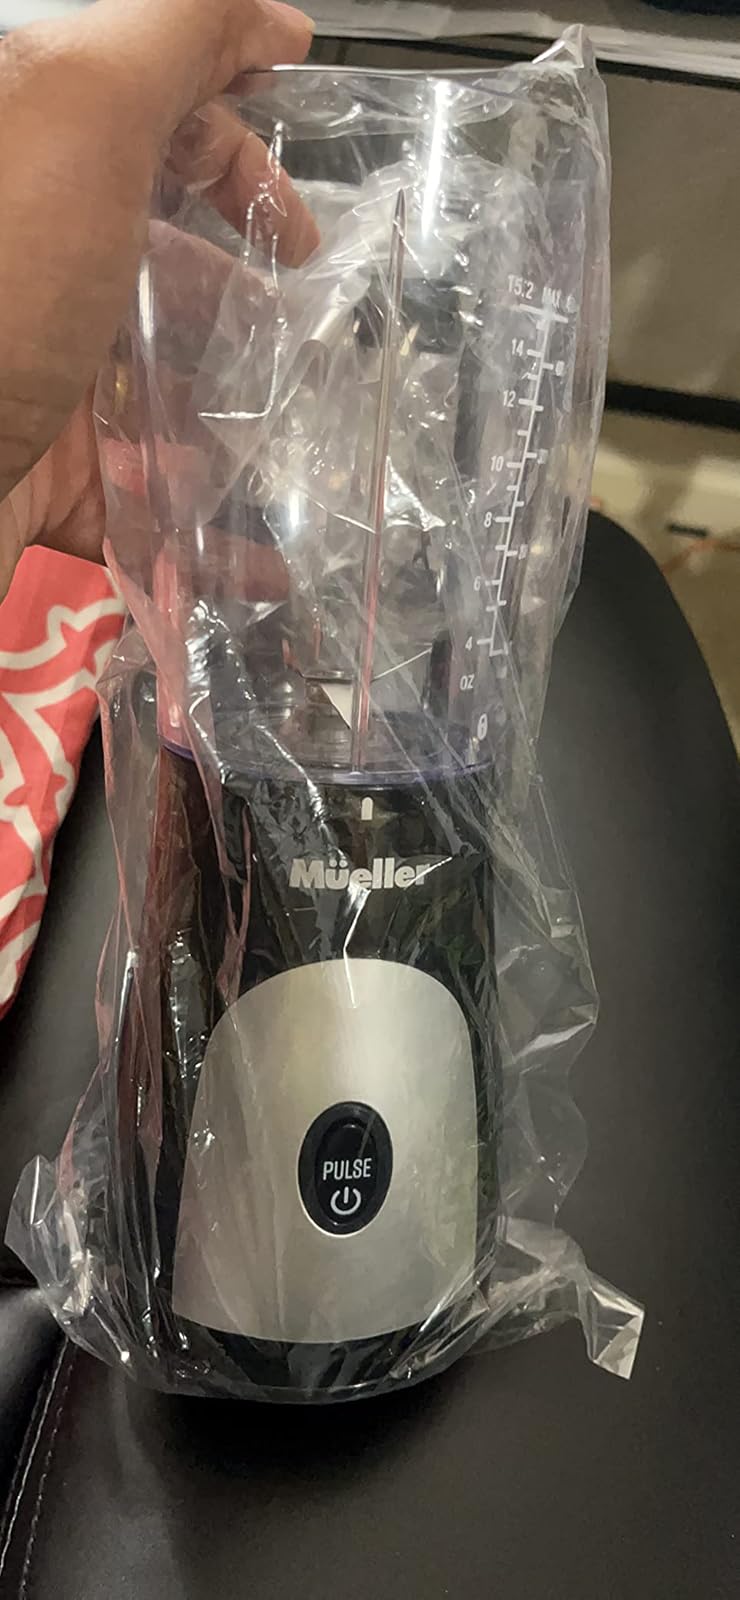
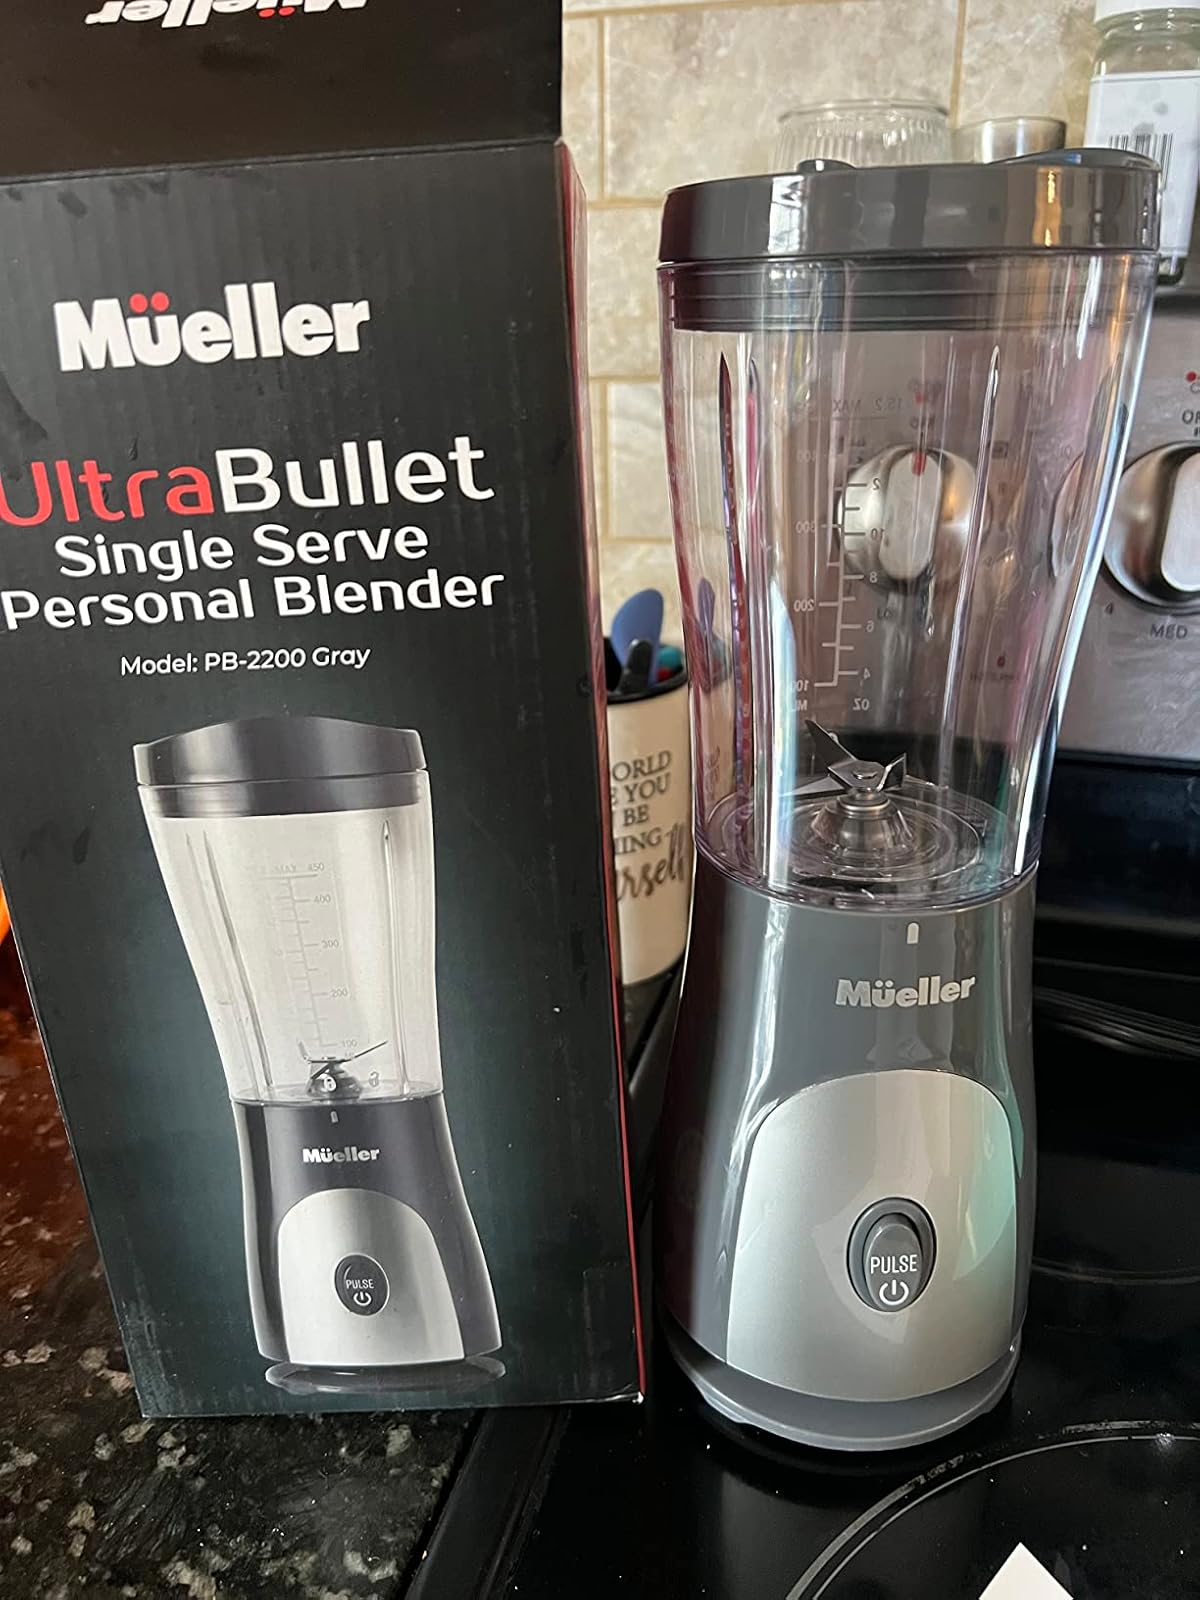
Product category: items_blender
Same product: yes